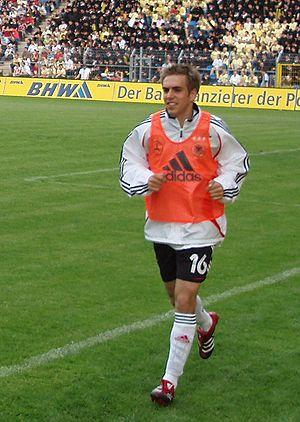
L'équipe d'Allemagne de football participe en 2010 et 2011 aux éliminatoires de l'Euro 2012.